Leeming Bar railway station

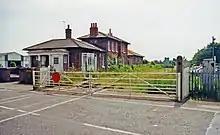
The station in June 2000

The station was opened by the York, Newcastle and Berwick Railway (a constituent company of the North Eastern Railway) in 1848 as the terminus of their branch from Northallerton. The station building was probably designed by George Townsend Andrews who may also have designed the Grade II listed locomotive shed.